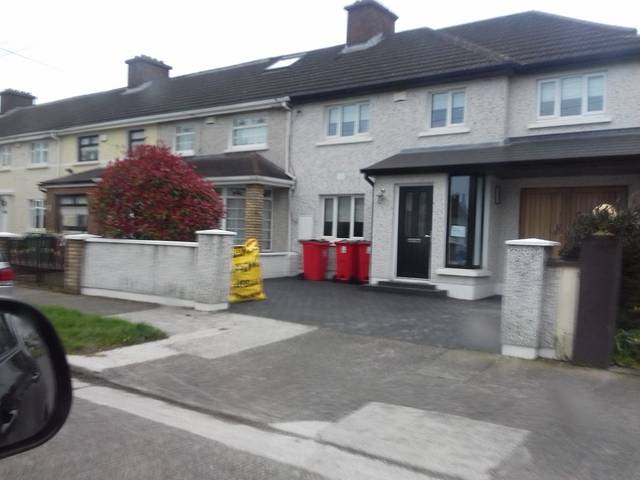
Region: Ireland
Coordinates: 53.394, -6.292